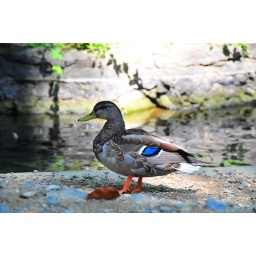
This was one of the many ducks in Hagerstown City Park. I love the color saturation of the blue feathers.